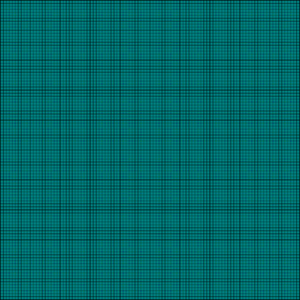
100 (c.-à-d. 10 x 10) fois 100 (c.-à-d. 10 x 10) petits carrés. Chaque petit carré est composé de 100 (c.-à-d. 10 x 10) pixels colorés (alternés bleu et vert, mais qui vus de loin ont l'aspect uni d'une couleur bleu turquoise foncé). Ainsi, 100 x 100 x 100 = 1 000 000 pixels colorés. Des lignes noires séparatrices ont été ajoutées pour bien distinguer les carrés et les groupes de carrés entre eux. Cela fait que la taille de l'image est supérieure à 1000 x 1000 pixels.
Un million est l'entier naturel qui suit neuf cent quatre-vingt dix-neuf mille neuf cent quatre-vingt dix-neuf et qui précède un million un. Il vaut un millier de milliers. Mille millions est égal à un milliard.